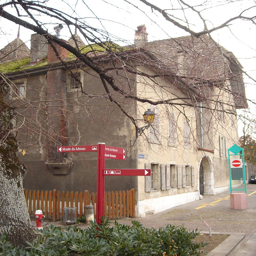
A red street sign sits outside of a large building in a quiet village.
A street corner with red street signs and an old building in the background.
Two red street signs are located in an older village.
A building that has a do not enter sign next to it.
A building with a sign post next to it.